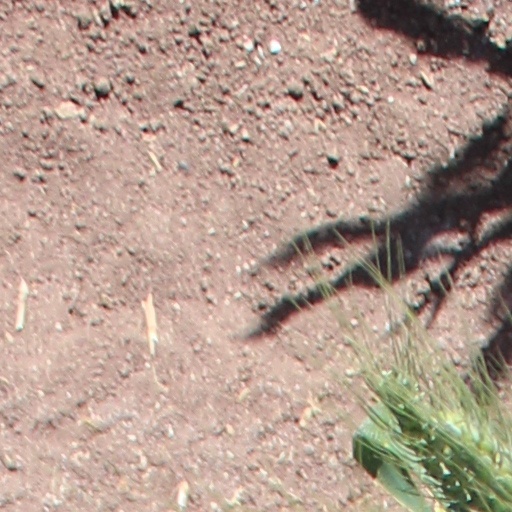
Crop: wheat